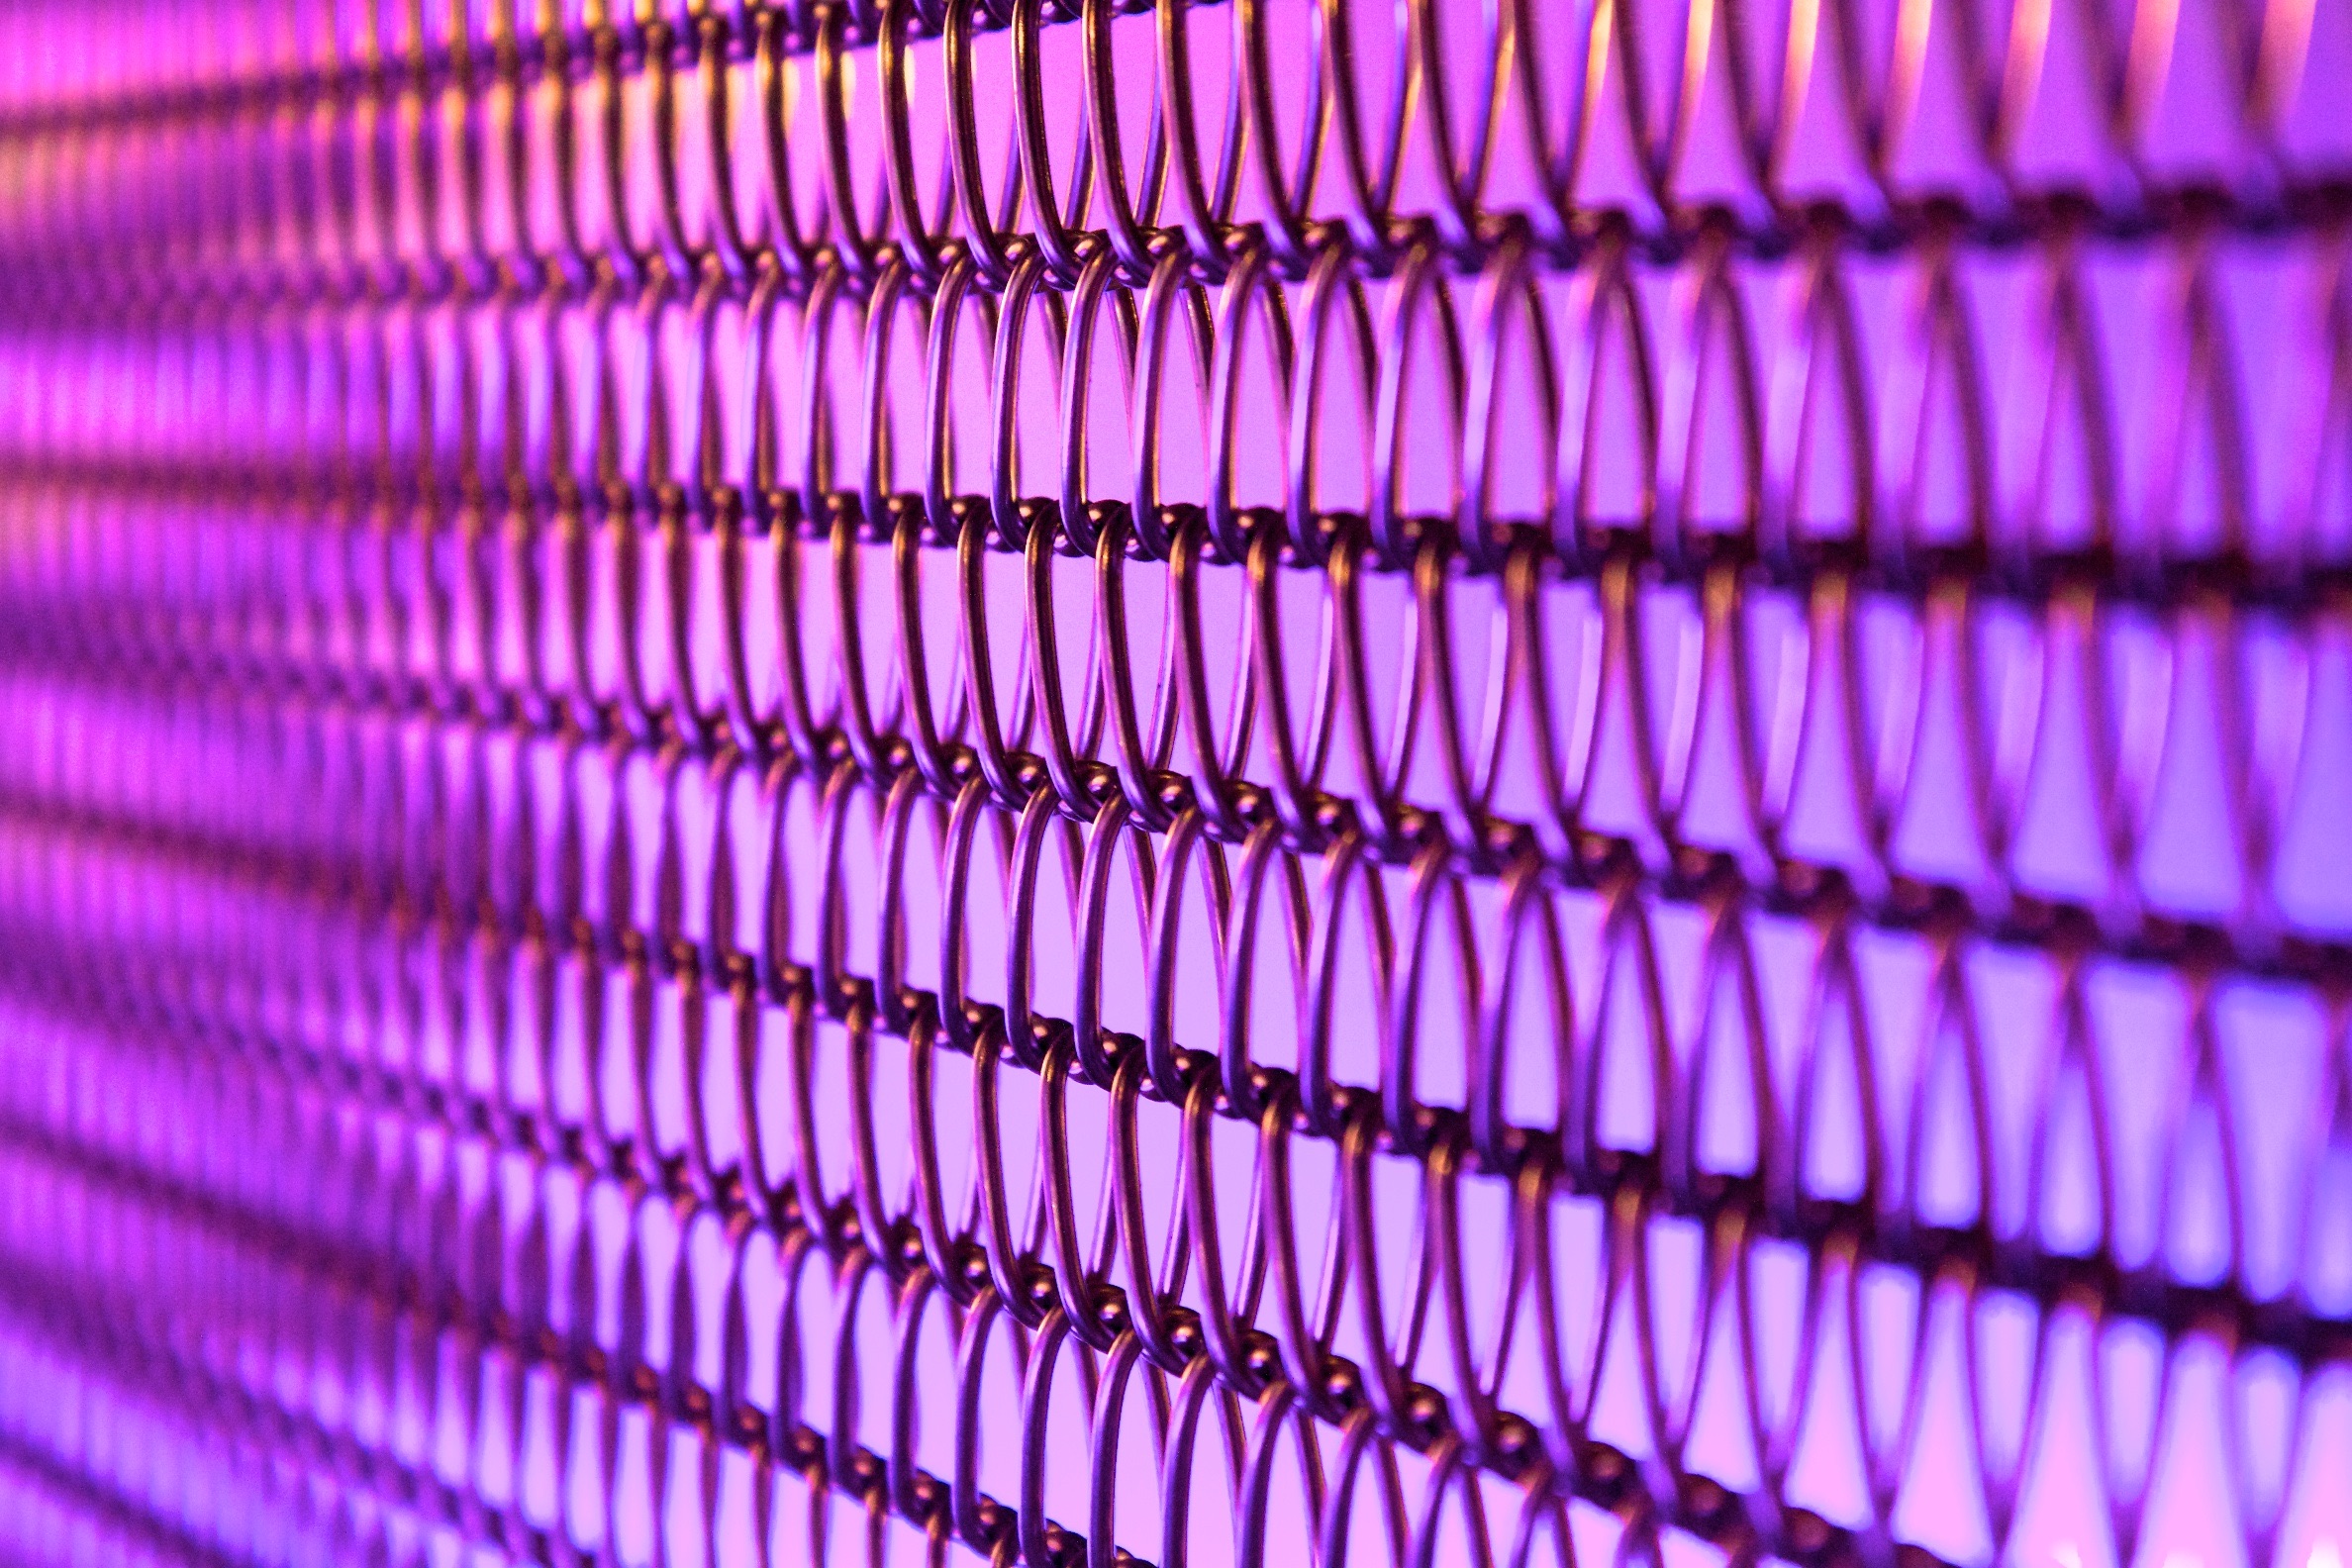
spiral, purple, pattern, line, color, circle, magenta, shape, window covering